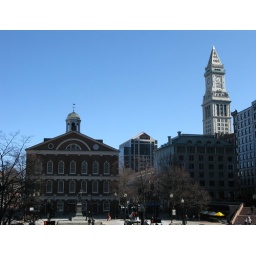
Faneuil Hall with the statue of Samuel Adams in front, clock tower of the old Customs House to the right.